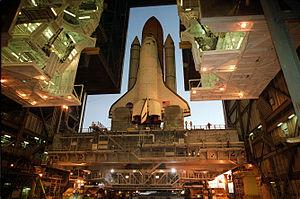
Navette spatiale Atlantis, mission STS 98, dans son hall d'assemblage.
Un hall d'assemblage ou une halle d'assemblage, dans le domaine de l'astronautique, est un bâtiment destiné à la préparation, à l'assemblage et à certaines vérifications des différents étages d'un lanceur ou d'une fusée-sonde avant leur transport sur l'aire de lancement.
Le complexe de lancement 39 ou LC-39 est un ensemble d'installations de la NASA utilisé pour assembler et lancer les engins spatiaux les plus emblématiques du programme spatial de l'agence spatiale américaine : la fusée Saturn V, la navette spatiale américaine. Prévu pour accueillir les futurs lanceurs lourds Ares du programme Constellation, la base de lancement se retrouve désaffectée à la suite de l'arrêt de ce programme en 2010 et celui de la navette spatiale en 2011. En 2016, le complexe de lancement est en cours de réaménagement pour accueillir trois nouvelles familles de lanceur : le lanceur lourd Space Launch System de la NASA sur l'ensemble, le lanceur lourd Falcon Heavy de la société SpaceX et des petits lanceurs à déterminer sur le complexe 39C. Le complexe fait partie du Centre spatial Kennedy et est situé à Merritt Island en Floride.
La navette spatiale américaine est un type de véhicule spatial conçu et utilisé par l'agence spatiale américaine, dont le vol inaugural remonte au 12 avril 1981 et qui est retiré du service en juillet 2011, après avoir effectué un total de 135 vols.